Fontinalis antipyretica

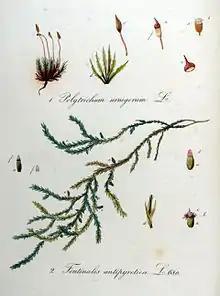
"Fontinalis antipyretica" (below) in Flora Batava, 1846

"F. antipyretica" has branched, trailing stems that are triangular in cross-section and may be as long as . The leaves are quite stiff and are arranged in three overlapping rows. Each leaf is lance-shaped or egg-shaped, with a keel and a sharp point, some long. There are no flowers but minute spores are sometimes produced in smooth sporangia (capsules) between long.